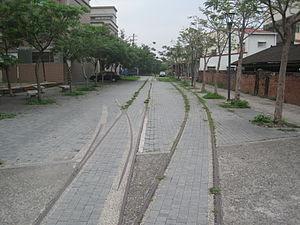
Le district de Dongshan est un district de la municipalité spéciale de Tainan.